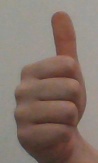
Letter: aleff